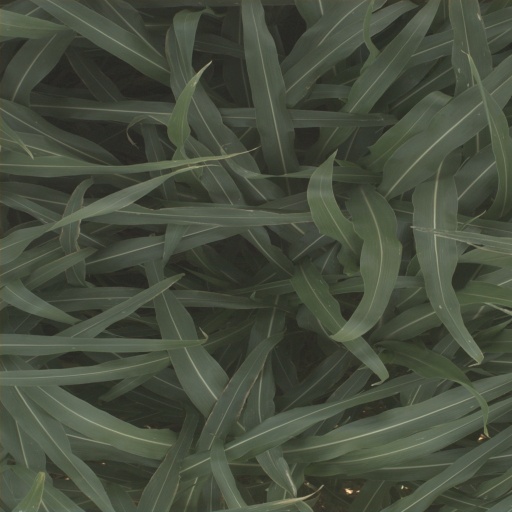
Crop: sorghum